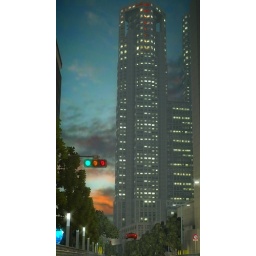
There is actually a flying car in there